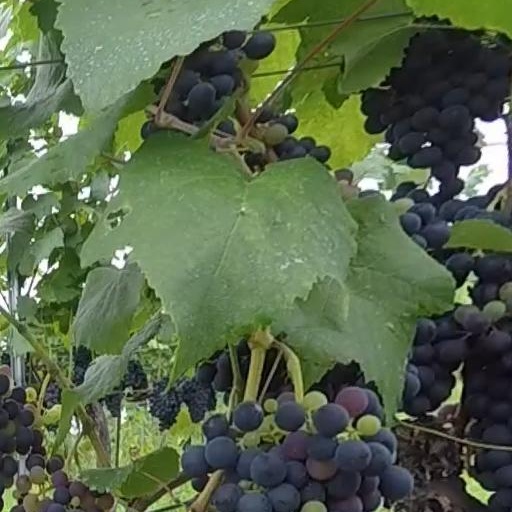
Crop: grape